Captorhinidae

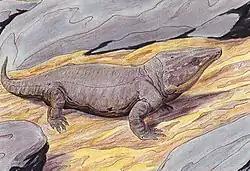
An impression of "Labidosaurikos"

The following taxonomy follows Reisz "et al.", 2011 and Sumida "et al.", 2010 unless otherwise noted.